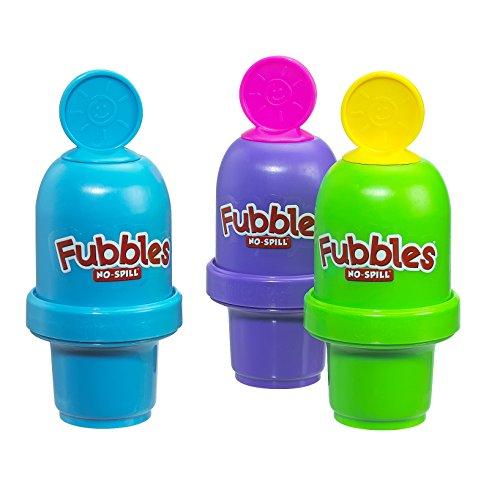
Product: Little Kids Fubbles No Spill Bubble Tumbler Mini 3 Pack Party Favor Set, Includes 2oz of bubble solution and a wand per bottle (assorted colors)
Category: Toys & Games | Sports & Outdoor Play | Bubbles
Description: Comes with 3 no-spill bubble tumbler minis in assorted colors.
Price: $13.20
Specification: ProductDimensions:2.2x3.5x4.8inches|ItemWeight:9.6ounces|ShippingWeight:12.8ounces(Viewshippingratesandpolicies)|DomesticShipping:ItemcanbeshippedwithinU.S.|InternationalShipping:ThisitemcanbeshippedtoselectcountriesoutsideoftheU.S.LearnMore|ASIN:B01926896Y|Itemmodelnumber:99630|Manufacturerrecommendedage:36months-15years